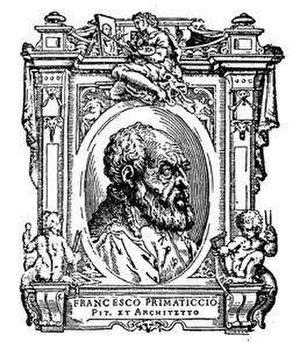
Francesco Primaticcio, dit le Primatice est un peintre, architecte et sculpteur italien de la Renaissance tardive.